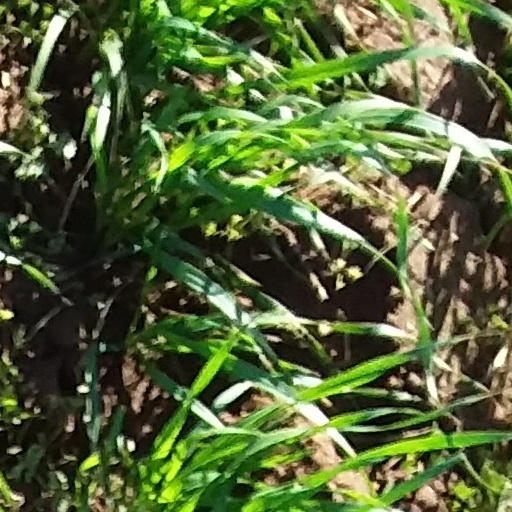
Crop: wheat